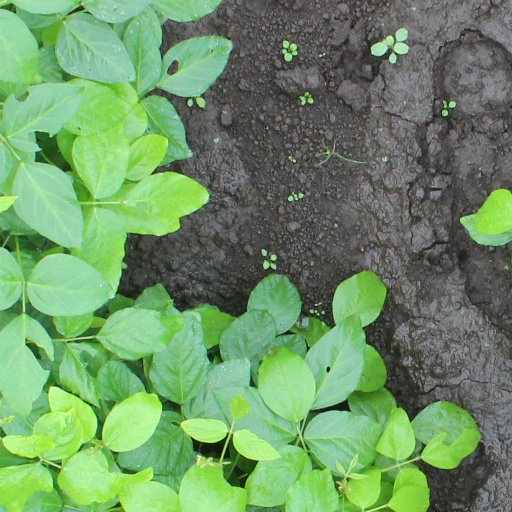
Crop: soybean